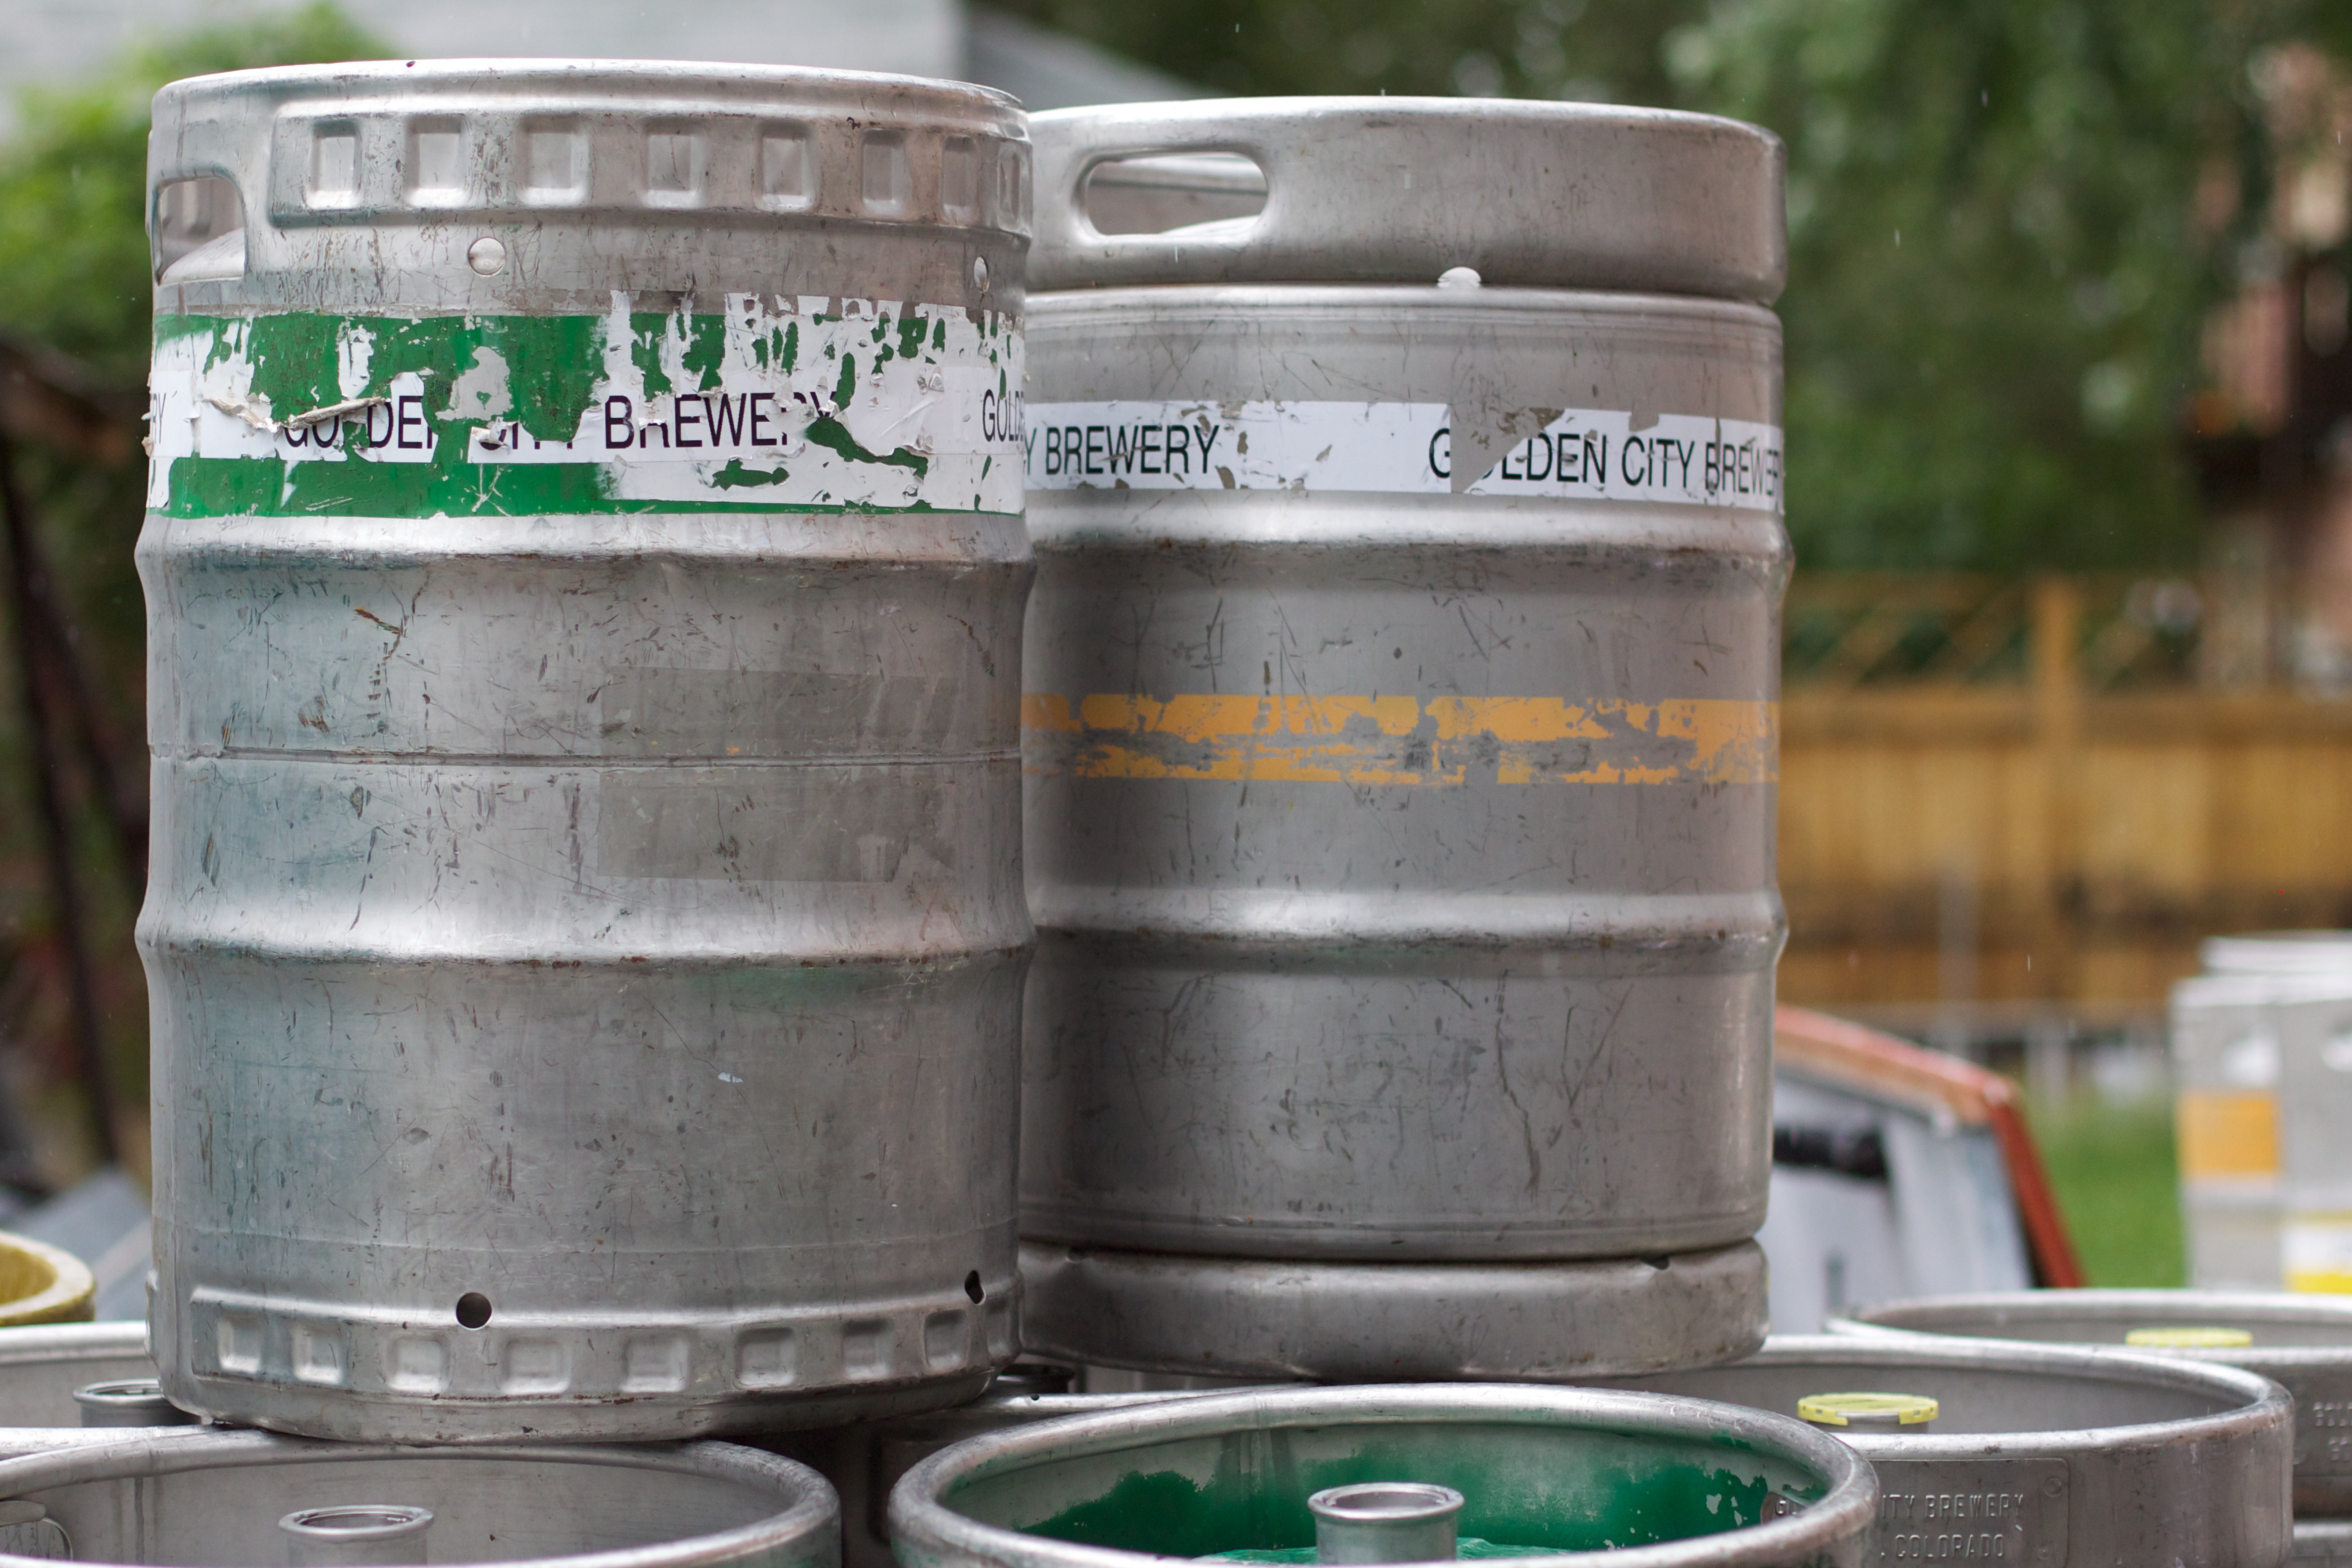
drink, beer, odyssey, keg, man made object, drinkware